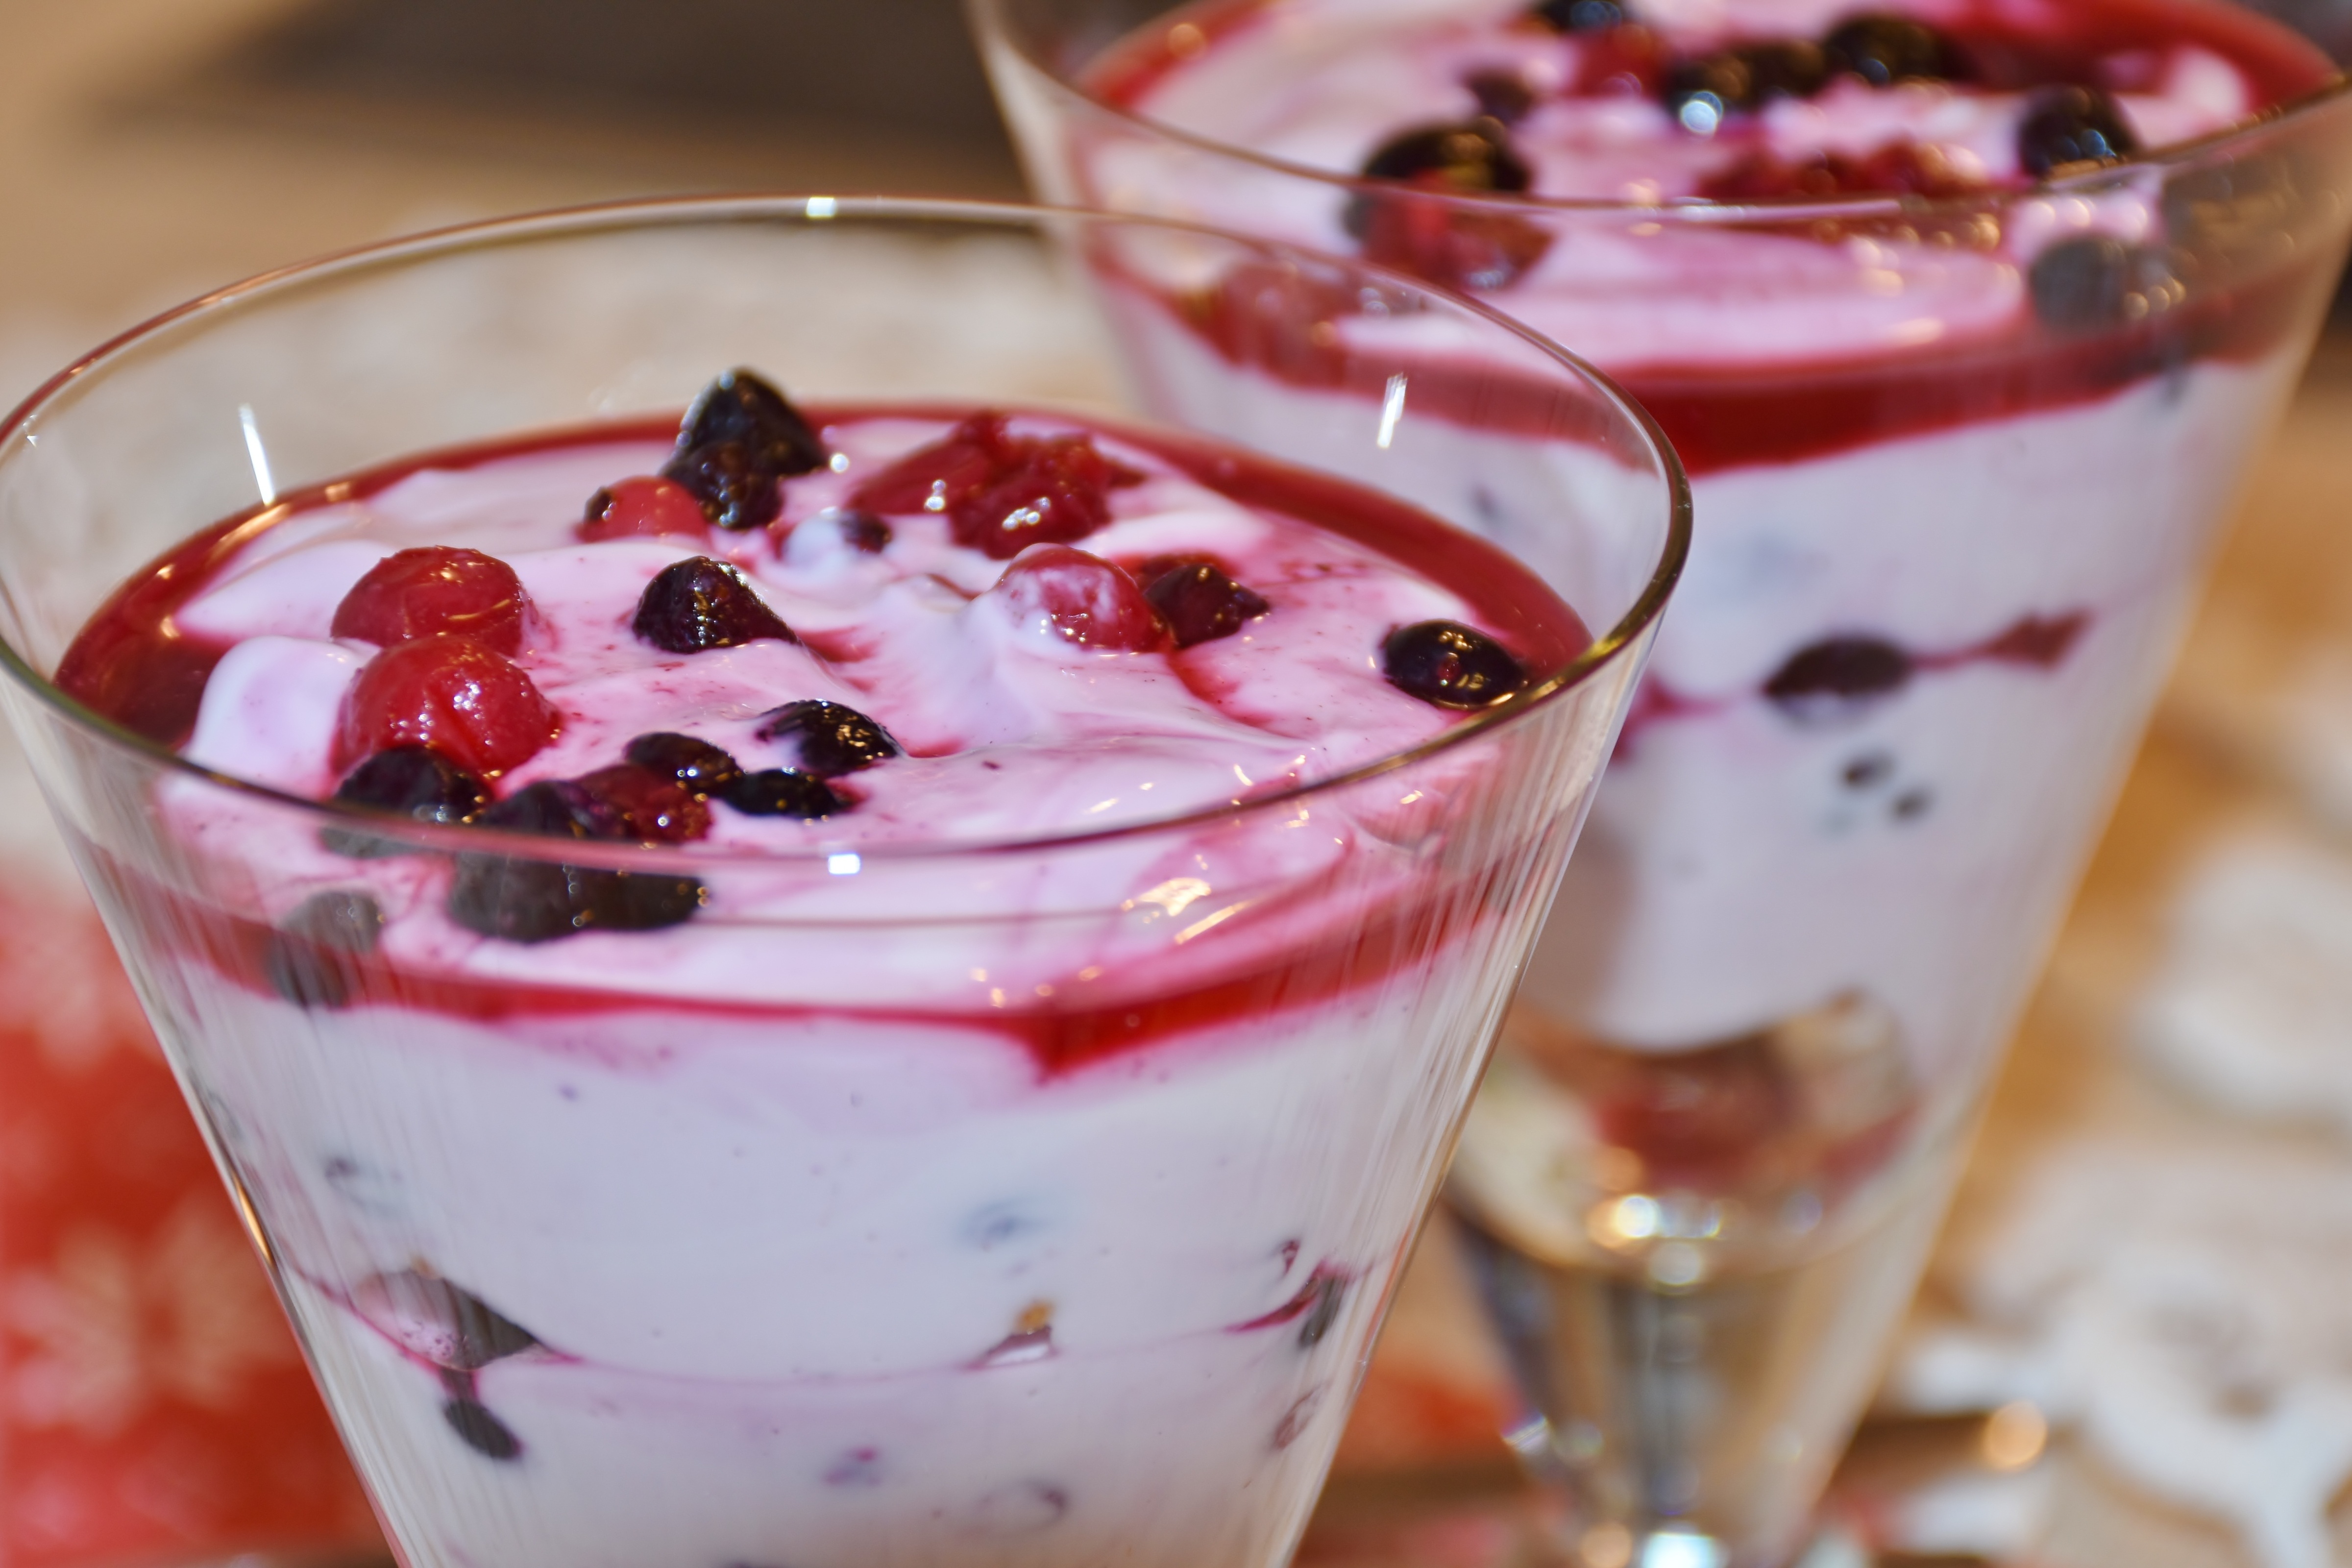
plant, raspberry, fruit, berry, sweet, glass, dish, meal, food, produce, breakfast, dessert, cuisine, cream, delicious, sweet dish, berries, sugar, vanilla, benefit from, sweet food, parfait, quark, mascarpone, frutti di bosco